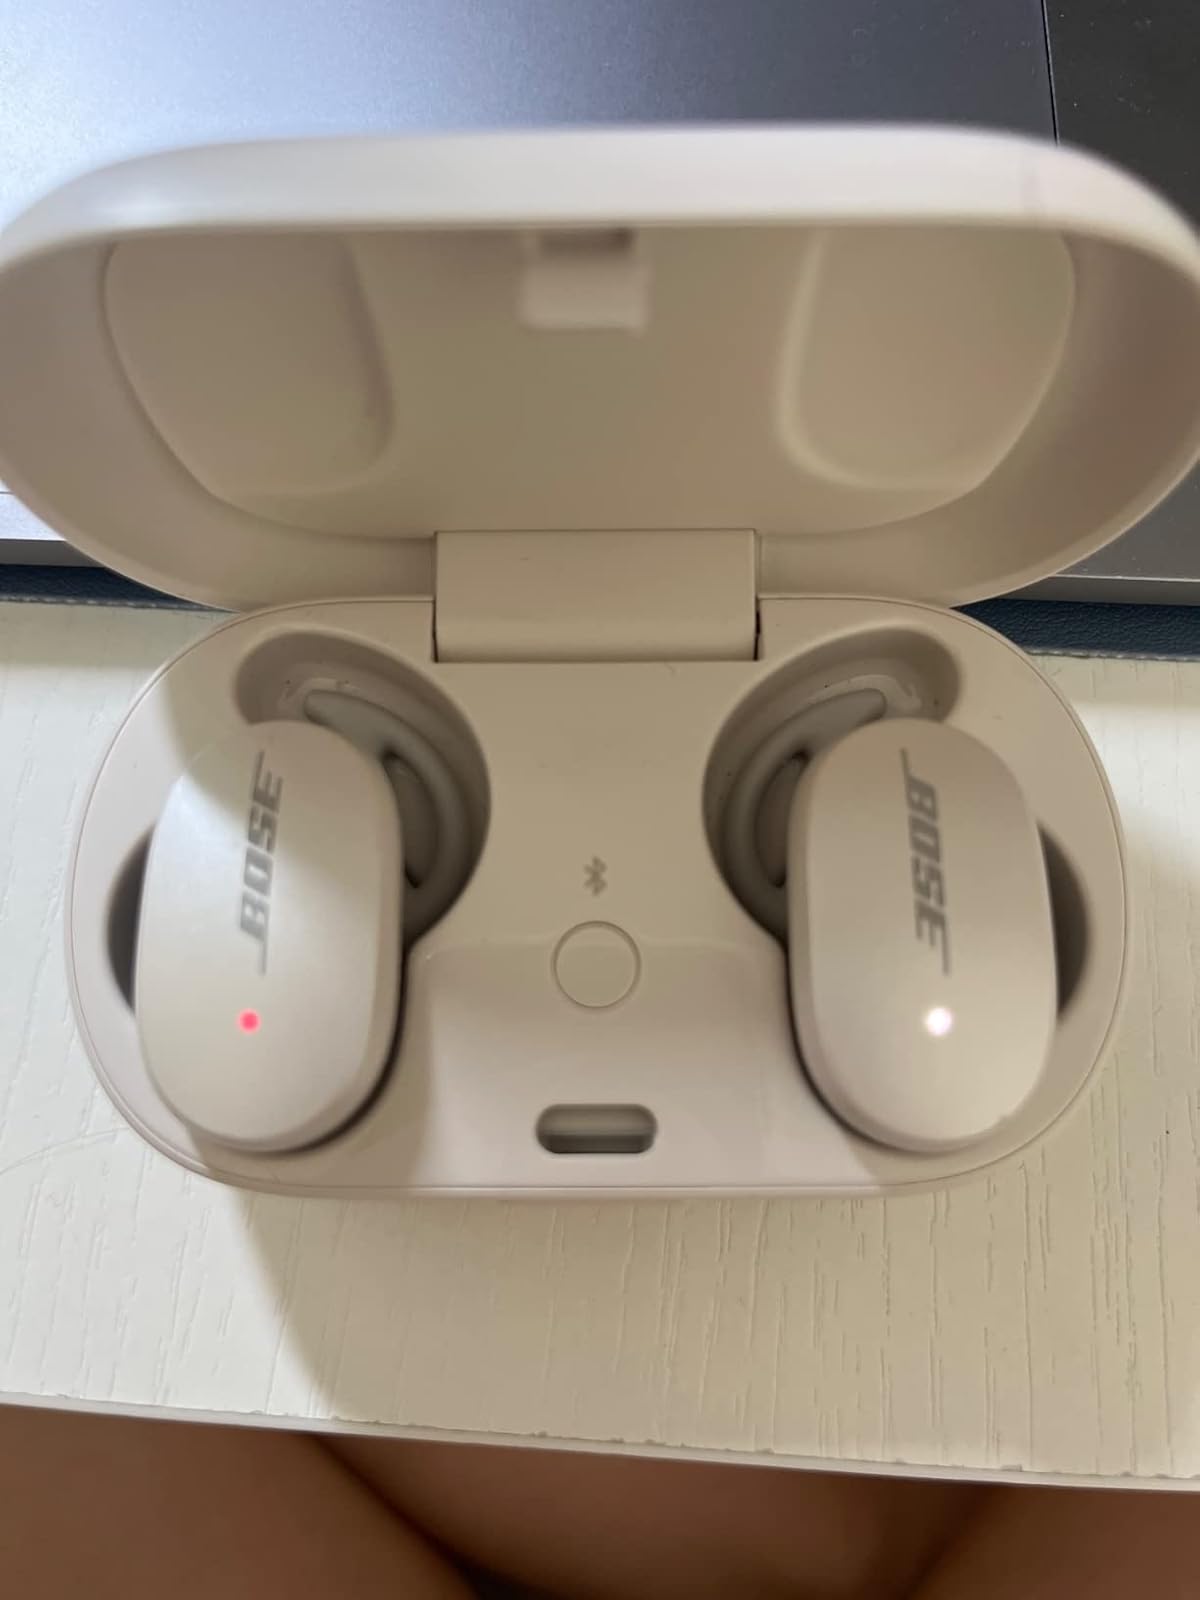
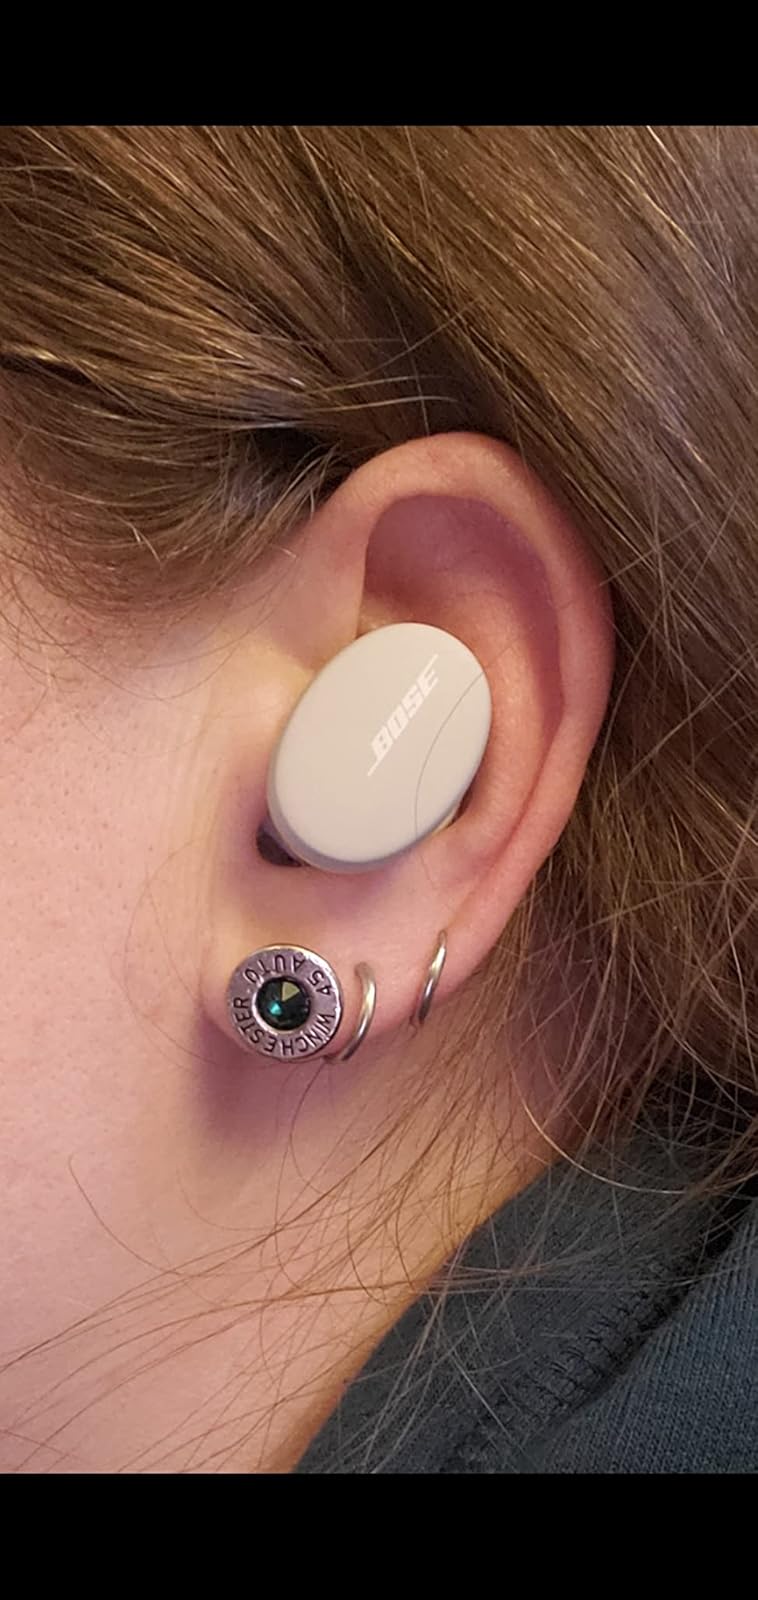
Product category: earbuds
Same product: no